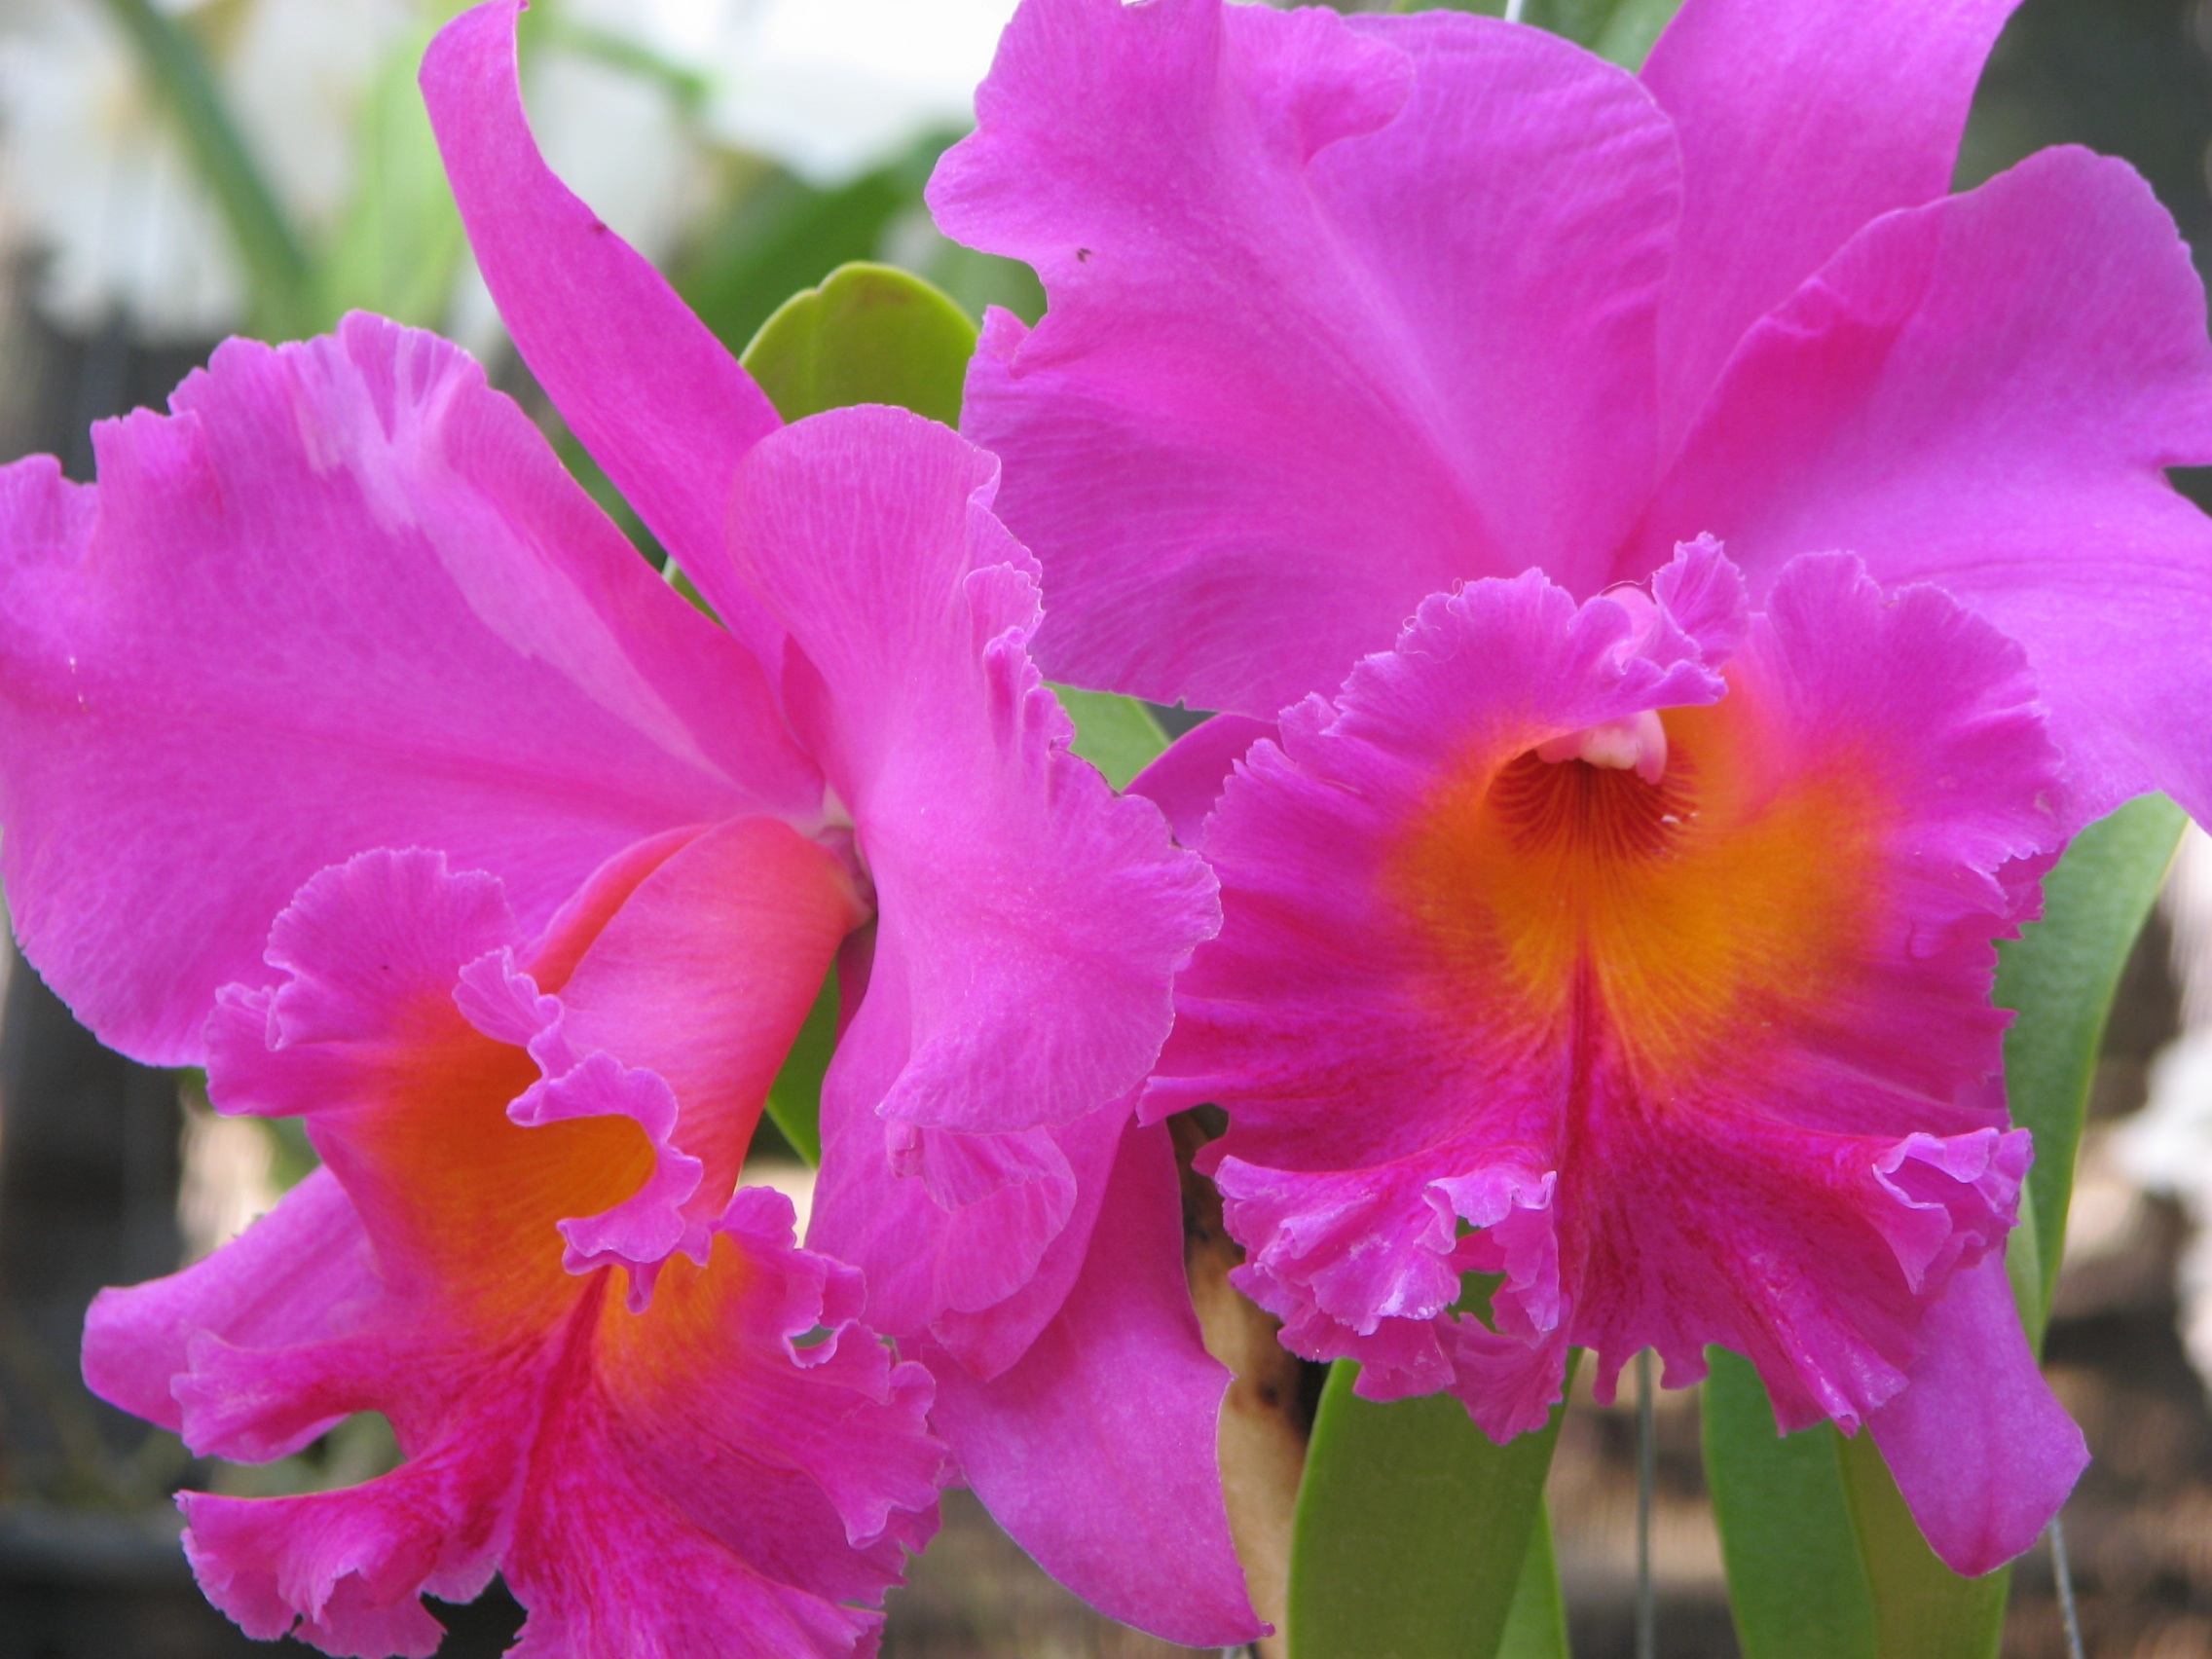
plant, flower, petal, pink, flora, orchid, flowers, gladiolus, flowering plant, cattleya, land plant, christmas orchid, cattleya labiata, flowered cattleya